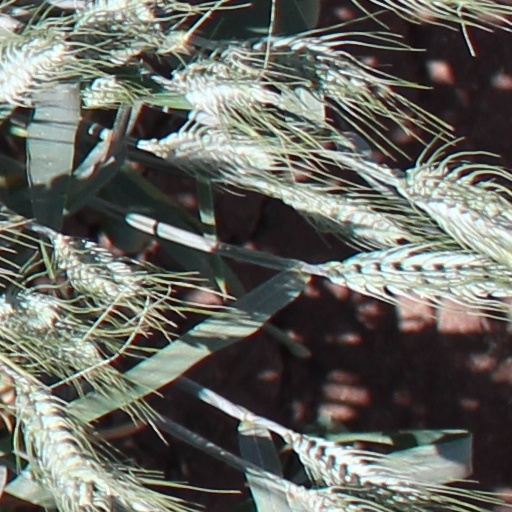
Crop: wheat